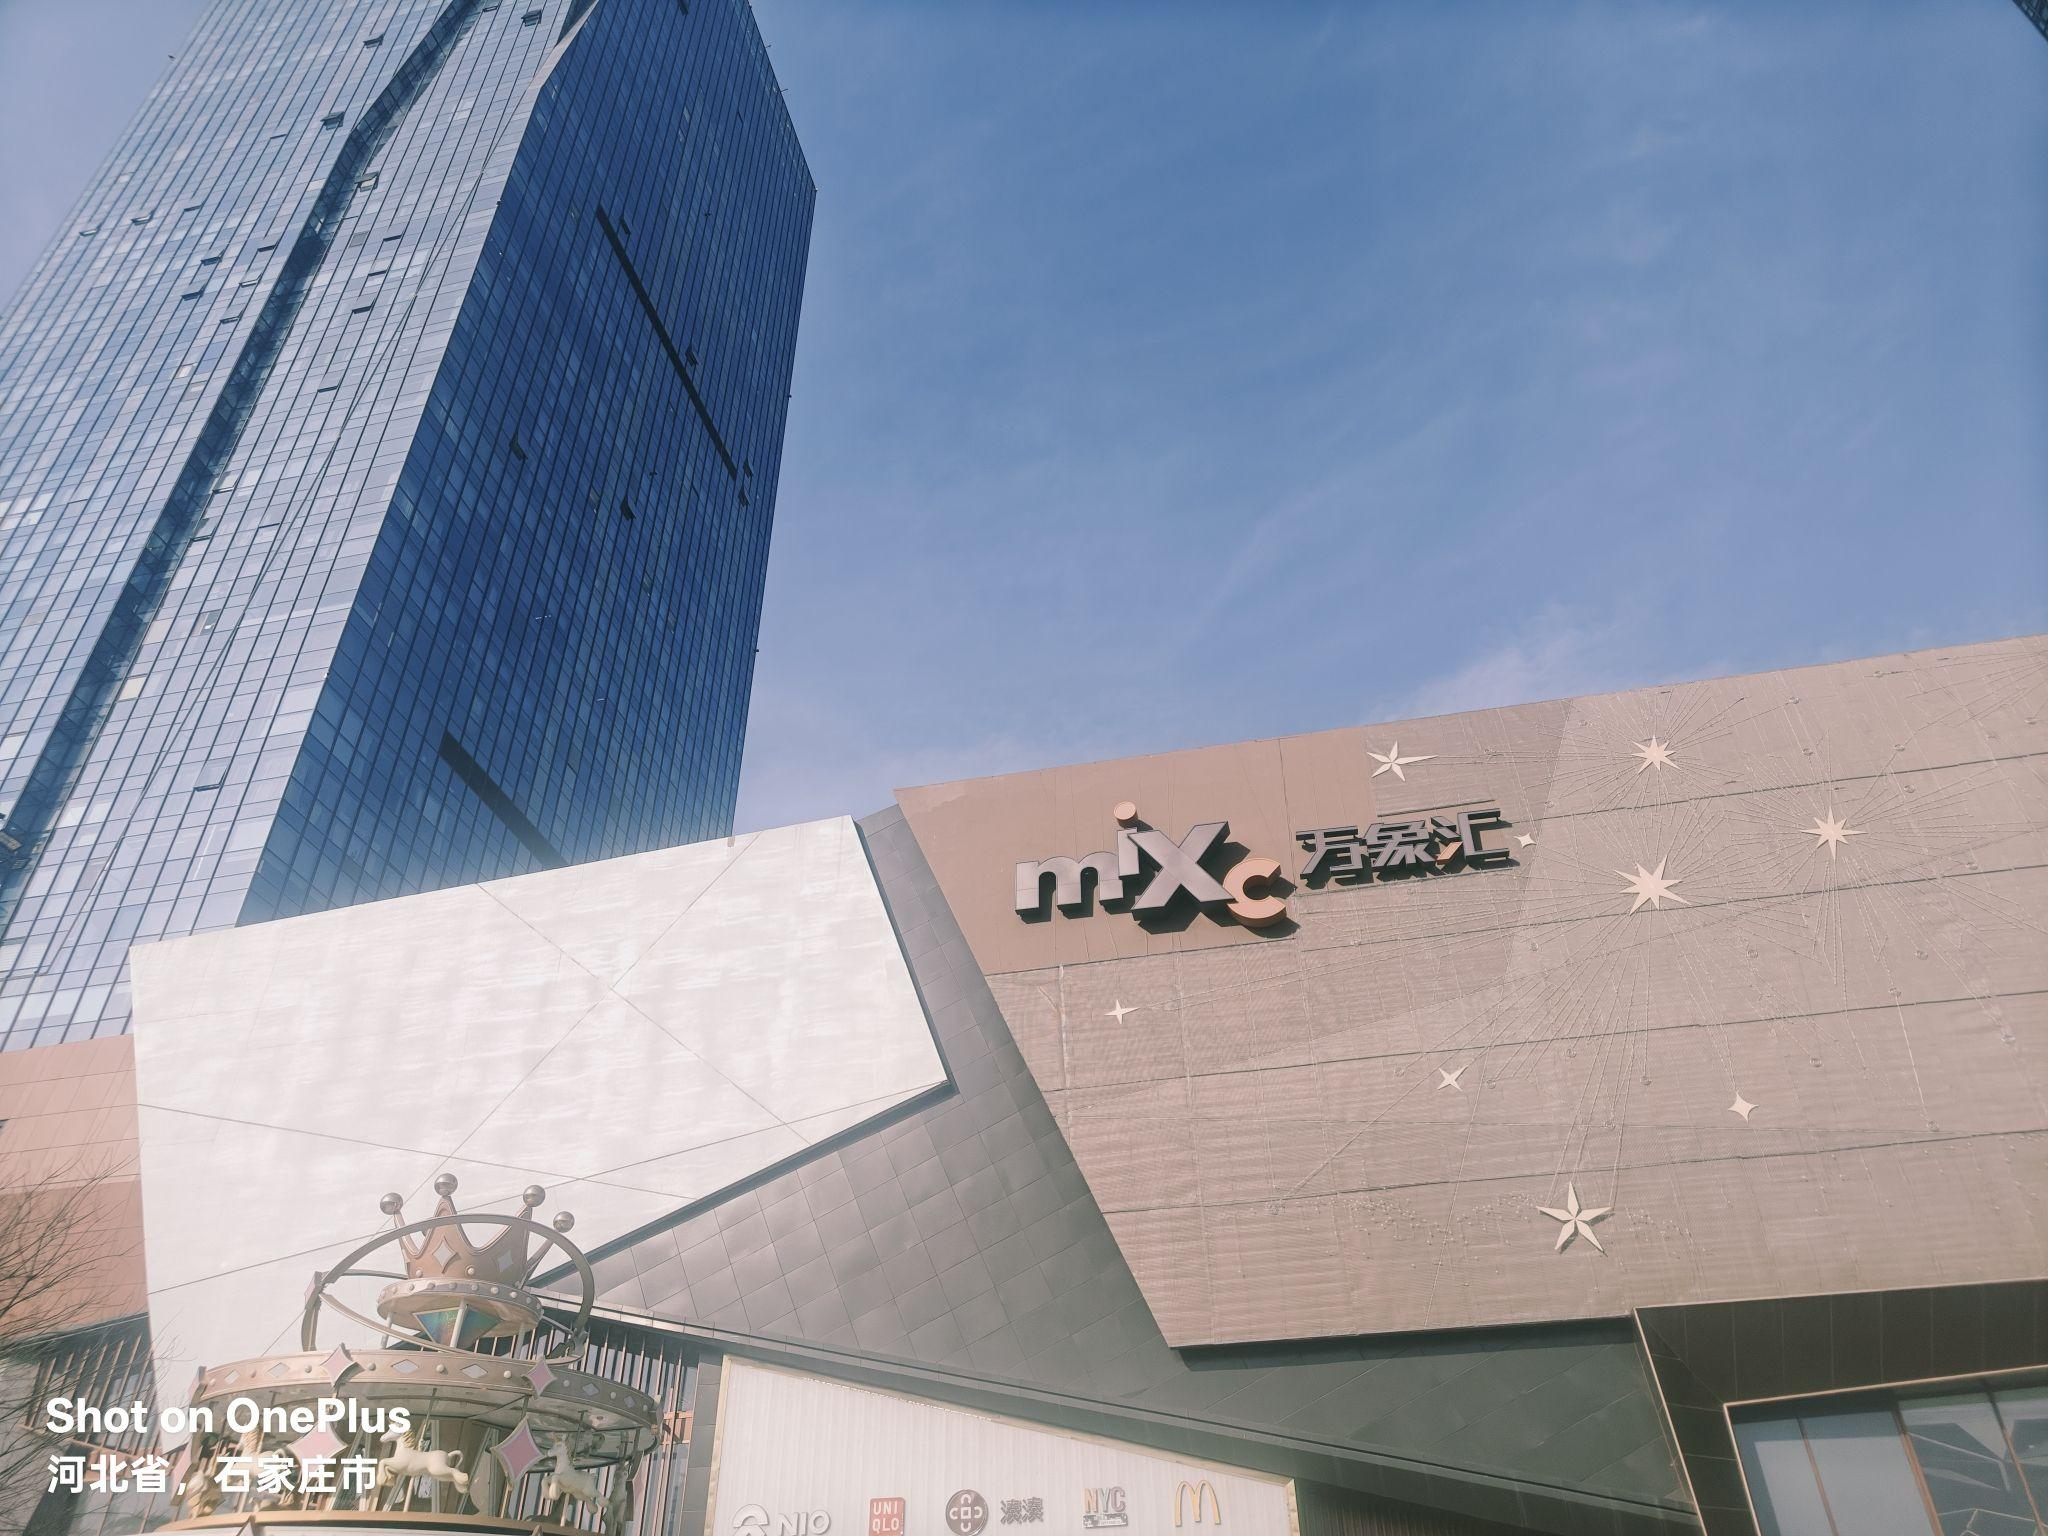
地标名称：石家庄高新万象汇
所在城市：石家庄市·裕华区